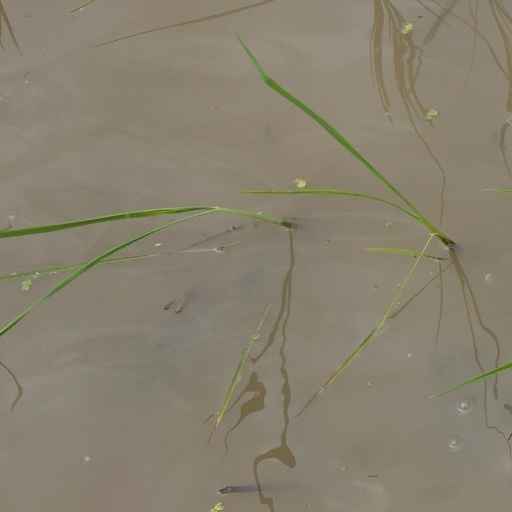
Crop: rice